Ben Bernie

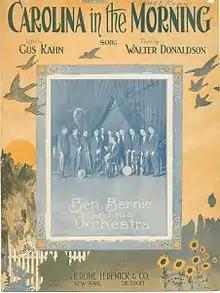
Ben Bernie and his orchestra on the cover of the sheet music for the 1922 hit song "Carolina in the Morning"

On December 24, 1915, Bernie married Rose Harris (maiden; 1893–1965) in Manhattan, New York. They had a son, Jason H. Bernie (1918–1969). Ben and Rose Bernie separated in September 1931 and divorced September 1935. In October 1935, Ben Bernie remarried Dorothy P. Wesley (1908–1990) in Miami, Florida.